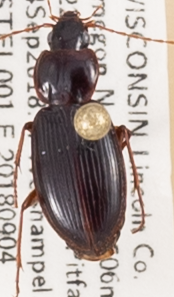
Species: Synuchus impunctatus
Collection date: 2018-09-04
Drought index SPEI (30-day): -0.106
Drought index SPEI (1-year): -0.344
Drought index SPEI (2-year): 1.706